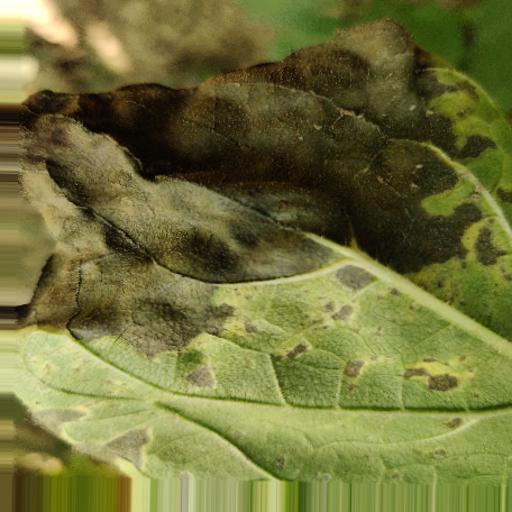
Label: Leaf_scars